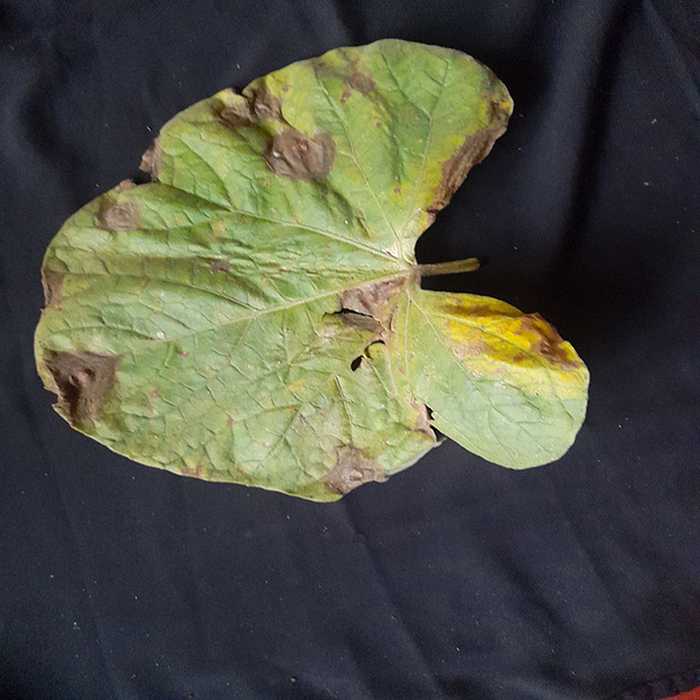
Plant: Bottle gourd
Label: Downey mildew